Confectionery store

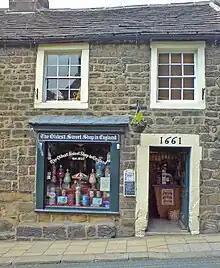
The Oldest Sweet Shop in England, in the village of Pateley Bridge

Akisato Ritō's "Miyako meisho zue" (An Illustrated Guide to the Capital) from 1787 describes a confectionery store in Kyoto, situated near the Great Buddha erected by Toyotomi Hideyoshi, then one of the town's most important tourist attractions.